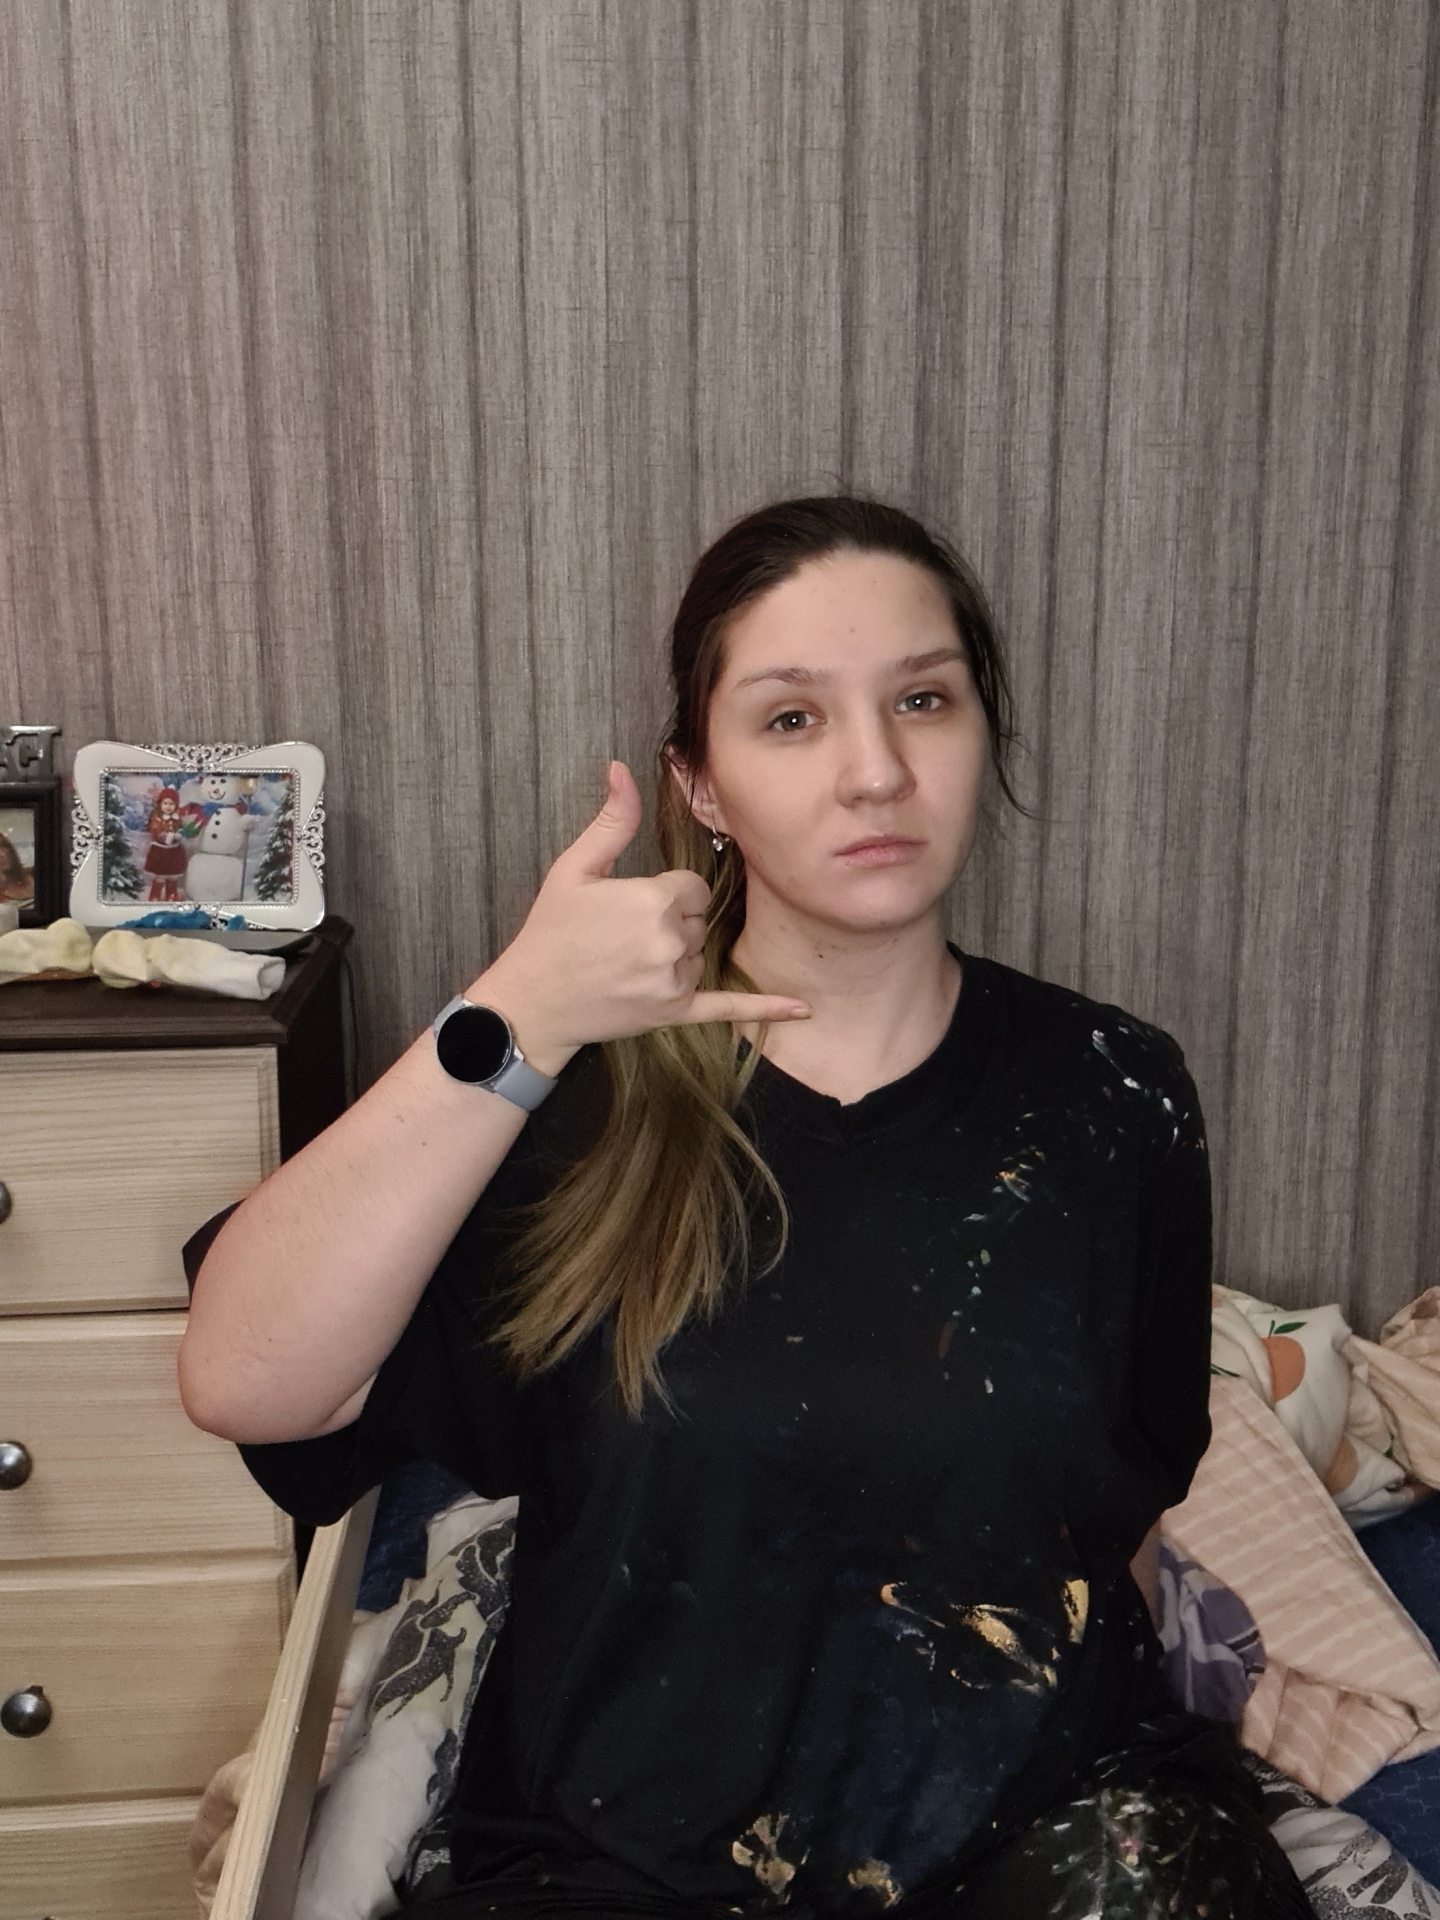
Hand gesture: call